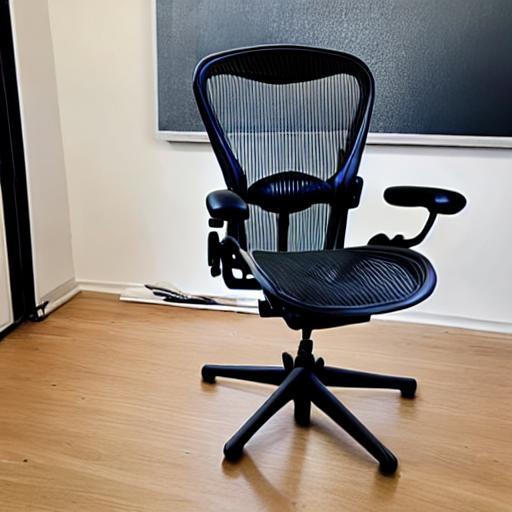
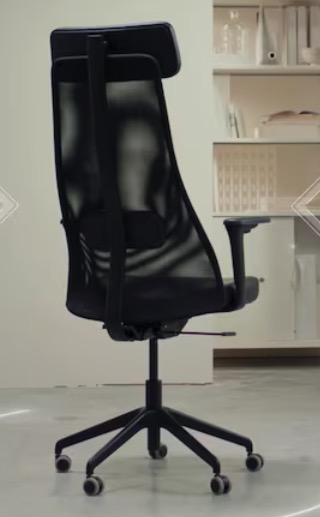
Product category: items_chair
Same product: no